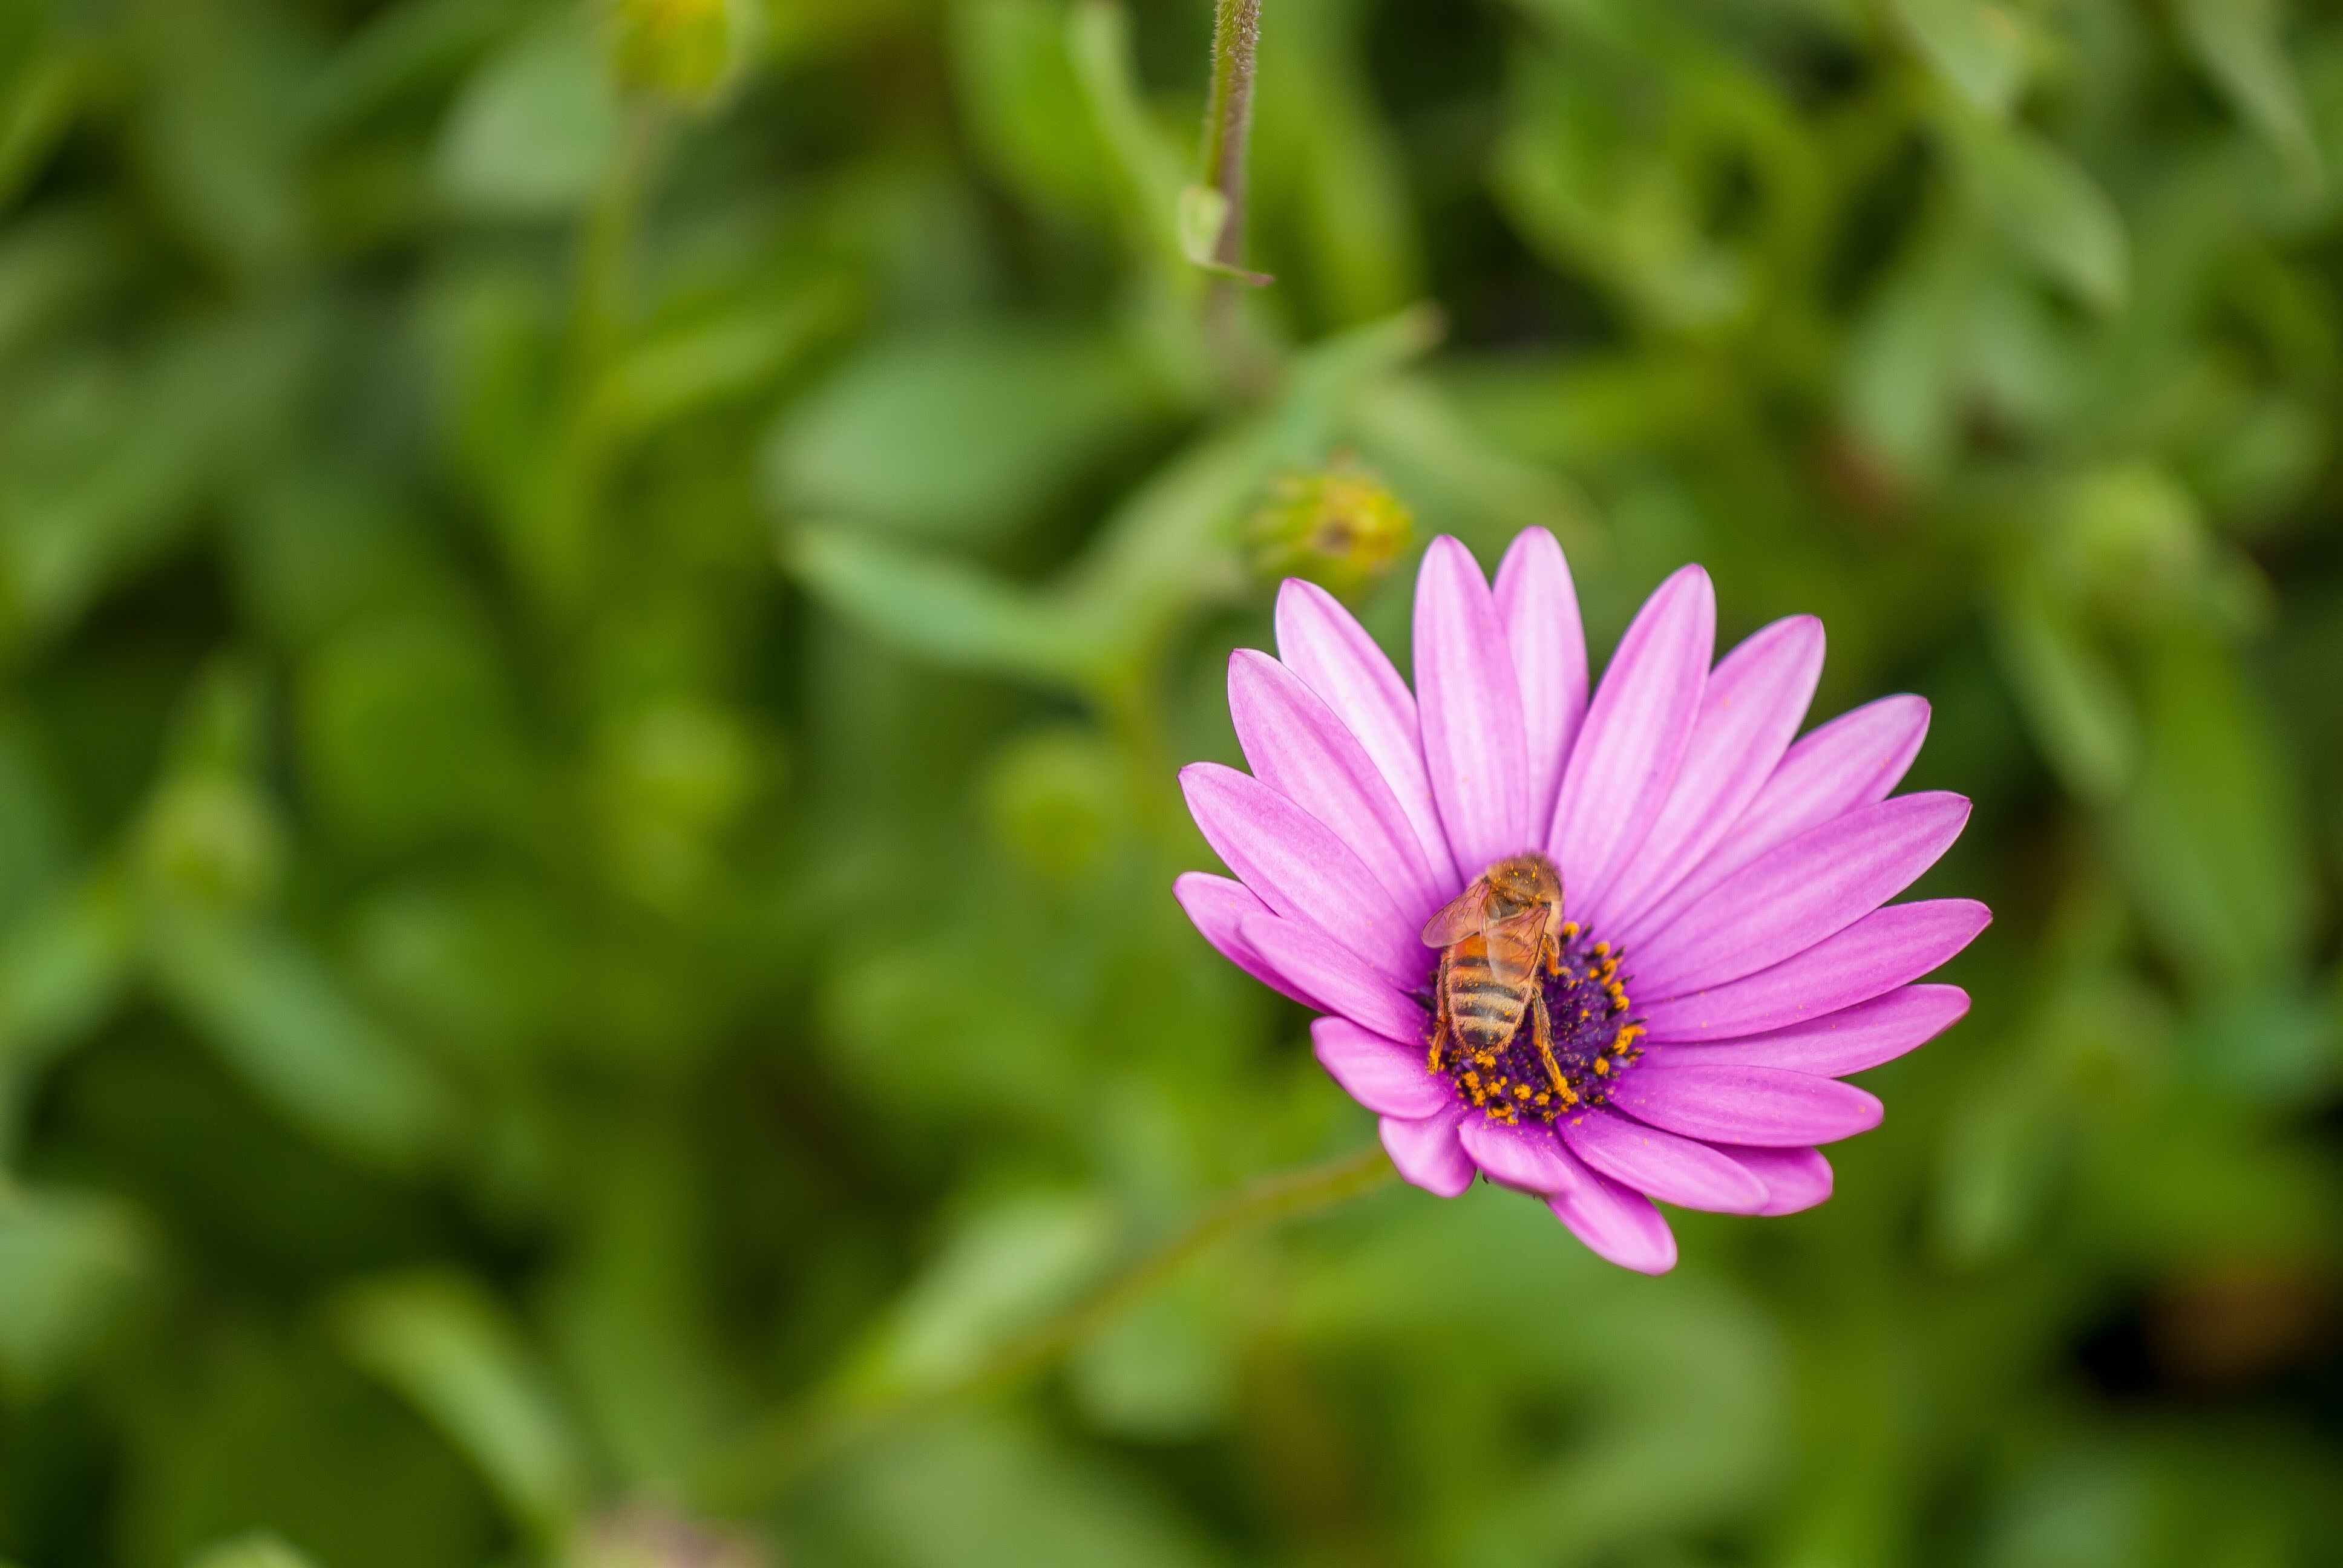
nature, grass, blossom, plant, photography, meadow, flower, petal, daisy, pollen, pollination, green, insect, macro, botany, flora, wildflower, close up, bee, beauty, detail, nectar, macro photography, flowering plant, daisy family, plant stem, land plant, garden cosmos